New York State Route 32

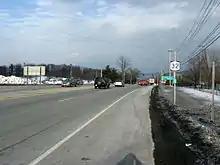
A four-lane highway with a striped median is bordered on both sides by snow-covered areas. A NY 32 shield and reference marker are mounted on a pole to the right of the road.

Shortly after Highland Mills, the Port Jervis Line, operated by Metro-North Railroad, crosses over on a high trestle. After crossing over Woodbury Creek and under the Thruway, NY 32 runs along the eastern side of the narrow valley between Schunemunk and the Hudson Highlands. This section of highway runs through mostly wooded terrain as it leaves Woodbury for Cornwall.